The Australasian Chronicle

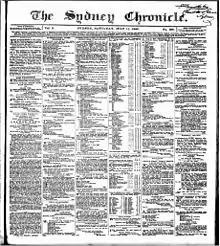
Image of front page of the paper under one of its later titles, "The Sydney Chronicle"

The Australasian Chronicle was a twice-weekly Catholic newspaper published in Sydney, New South Wales, Australia. It was published in a broadsheet format. It was also published as "The Morning Chronicle", "The Chronicle" and "The Sydney Chronicle". It was the first Catholic newspaper published in Australia.